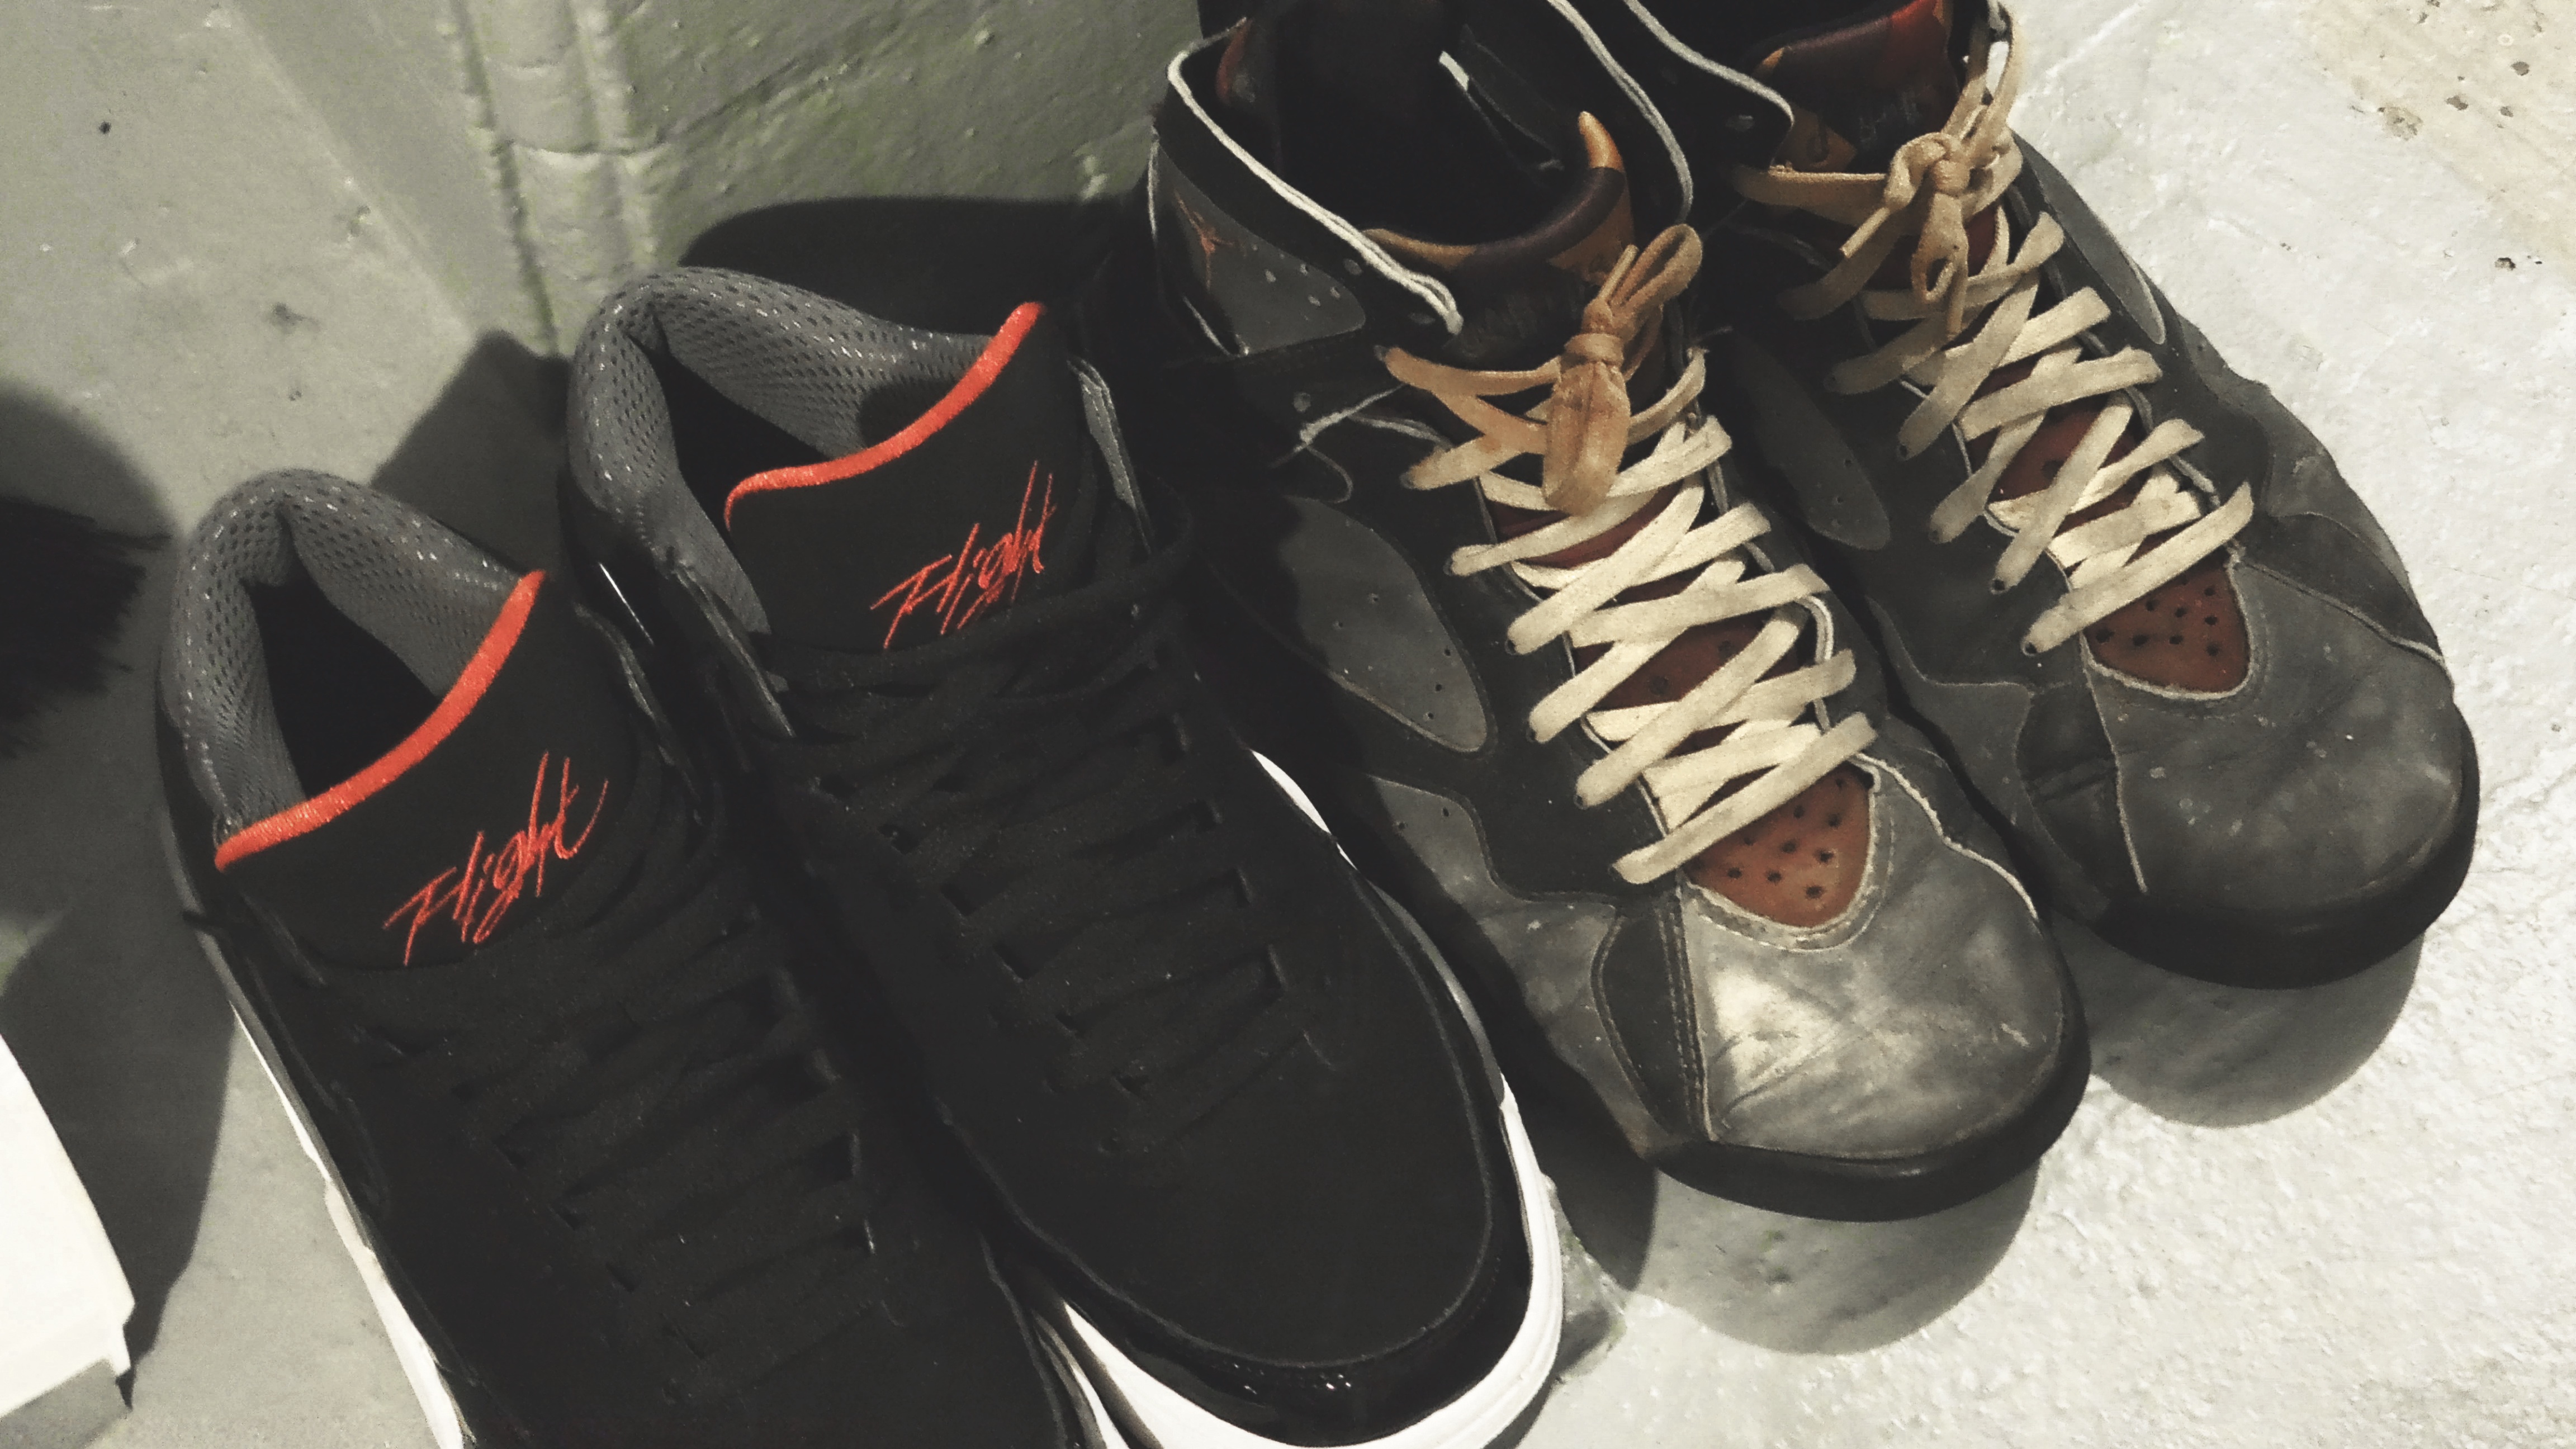
shoe, white, leather, spring, black, sneakers, footwear, high heeled footwear